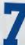
Number: 7